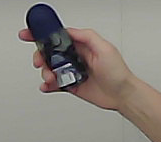
Product: nivea_rollon